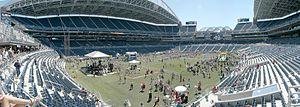
Le CenturyLink Field est un stade de football américain et de soccer situé à côté du Safeco Field sur Occidental Avenue, à Seattle, dans l'État de Washington. Il est bâti sur le site de l'ancien Kingdome, qui fut démoli le 26 mars 2000.